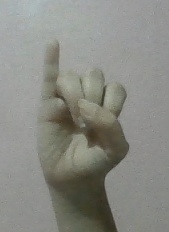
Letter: meem